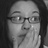
Emotion: sad